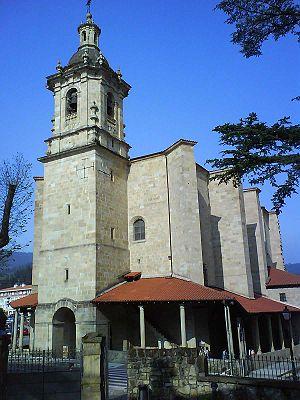
Berriz en basque ou Bérriz ou Vérriz en espagnol est une commune de Biscaye dans la communauté autonome du Pays basque en Espagne.